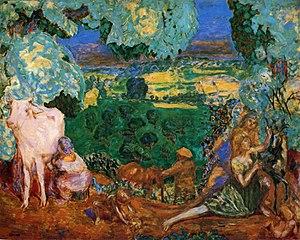
Pierre Bonnard, né le 3 octobre 1867 à Fontenay-aux-Roses et mort le 23 janvier 1947 au Cannet, est un peintre, décorateur, illustrateur, lithographe, graveur et sculpteur français.